Question: Where was this photo taken?
Tambaya: A ina aka ɗauka hoton?
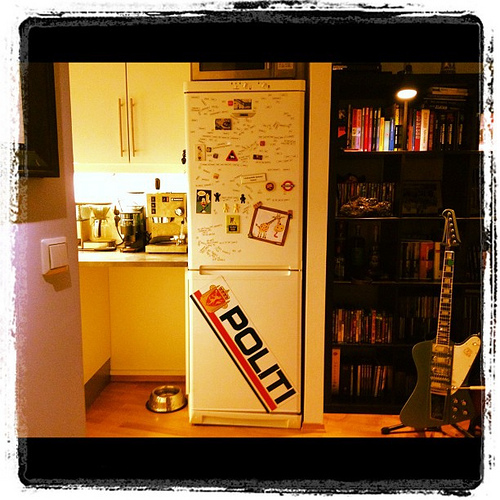
Answer: In a kitchen.
Amsa: A cikin madafa.